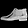
Label: Ankle boot